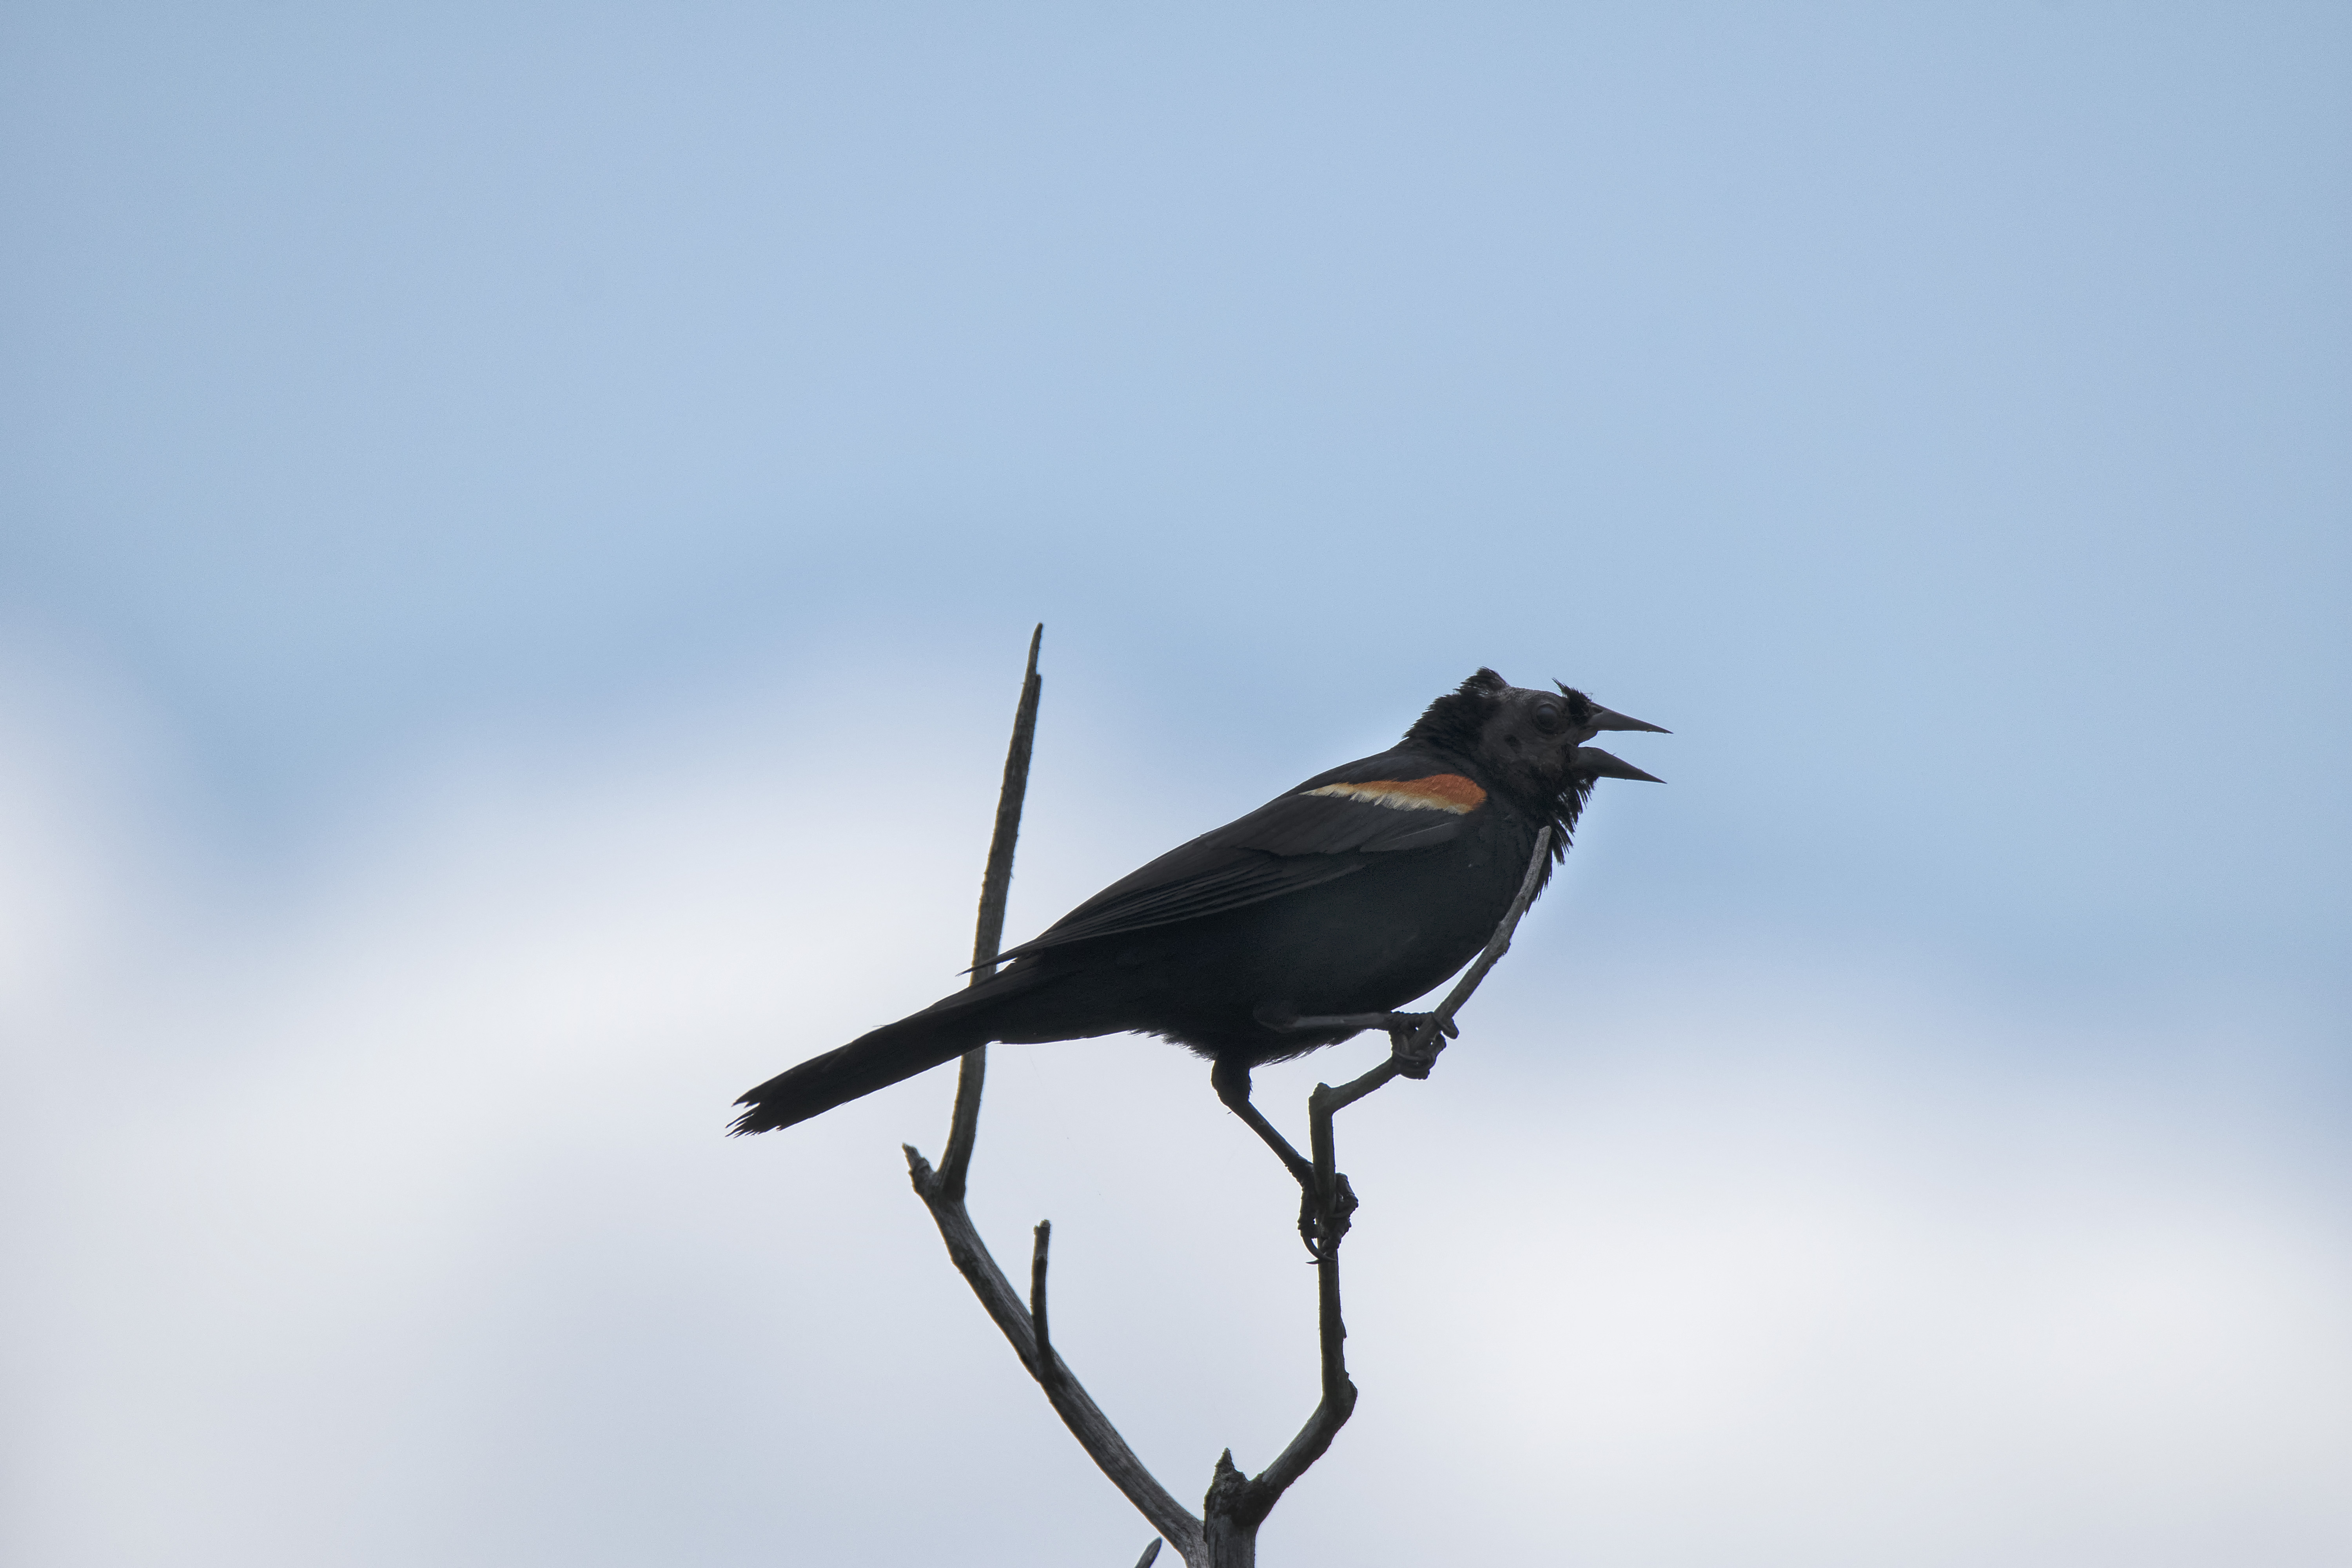
bird, wing, red, blue, winged, fauna, canada, a, vertebrate, quebec, blackbird, sherbrooke, oiseau, carouge, paulettes, perching bird